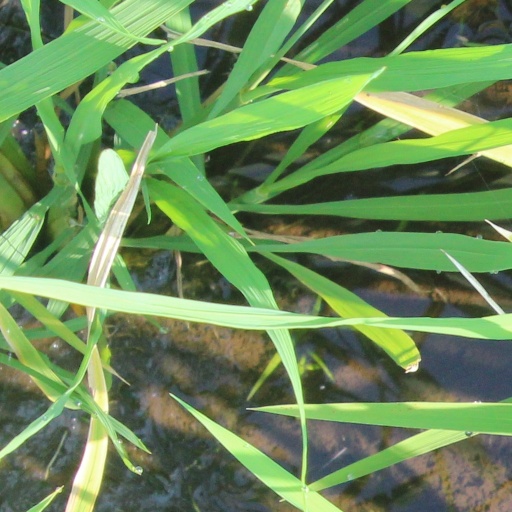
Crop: rice